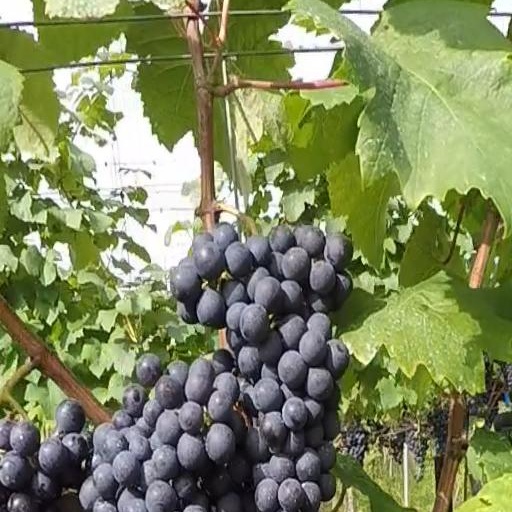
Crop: grape